Tenshi no Solitaire

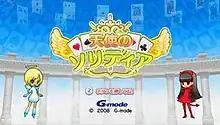

Tenshi no Solitaire is a Japan-only WiiWare game developed by G-Mode. It costs 500 Wii points.